Sky position (RA, Dec in degrees): 168.917, 0.1494
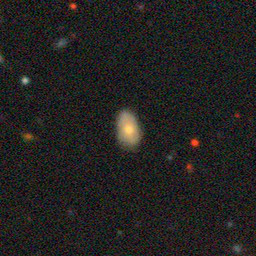
Galaxy morphology: In-between Round Smooth Galaxies